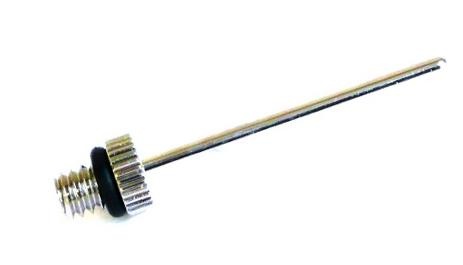
INFLATOR NEEDLE  AV Connection, Basketball  PK 10
Brand: Evo Bikes
Category: Sporting Goods > Athletics > General Purpose Athletic Equipment > Ball Pump Accessories > Ball Pump Needles